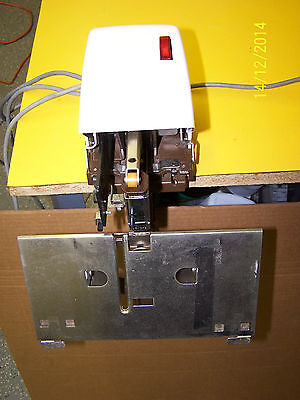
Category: stapler